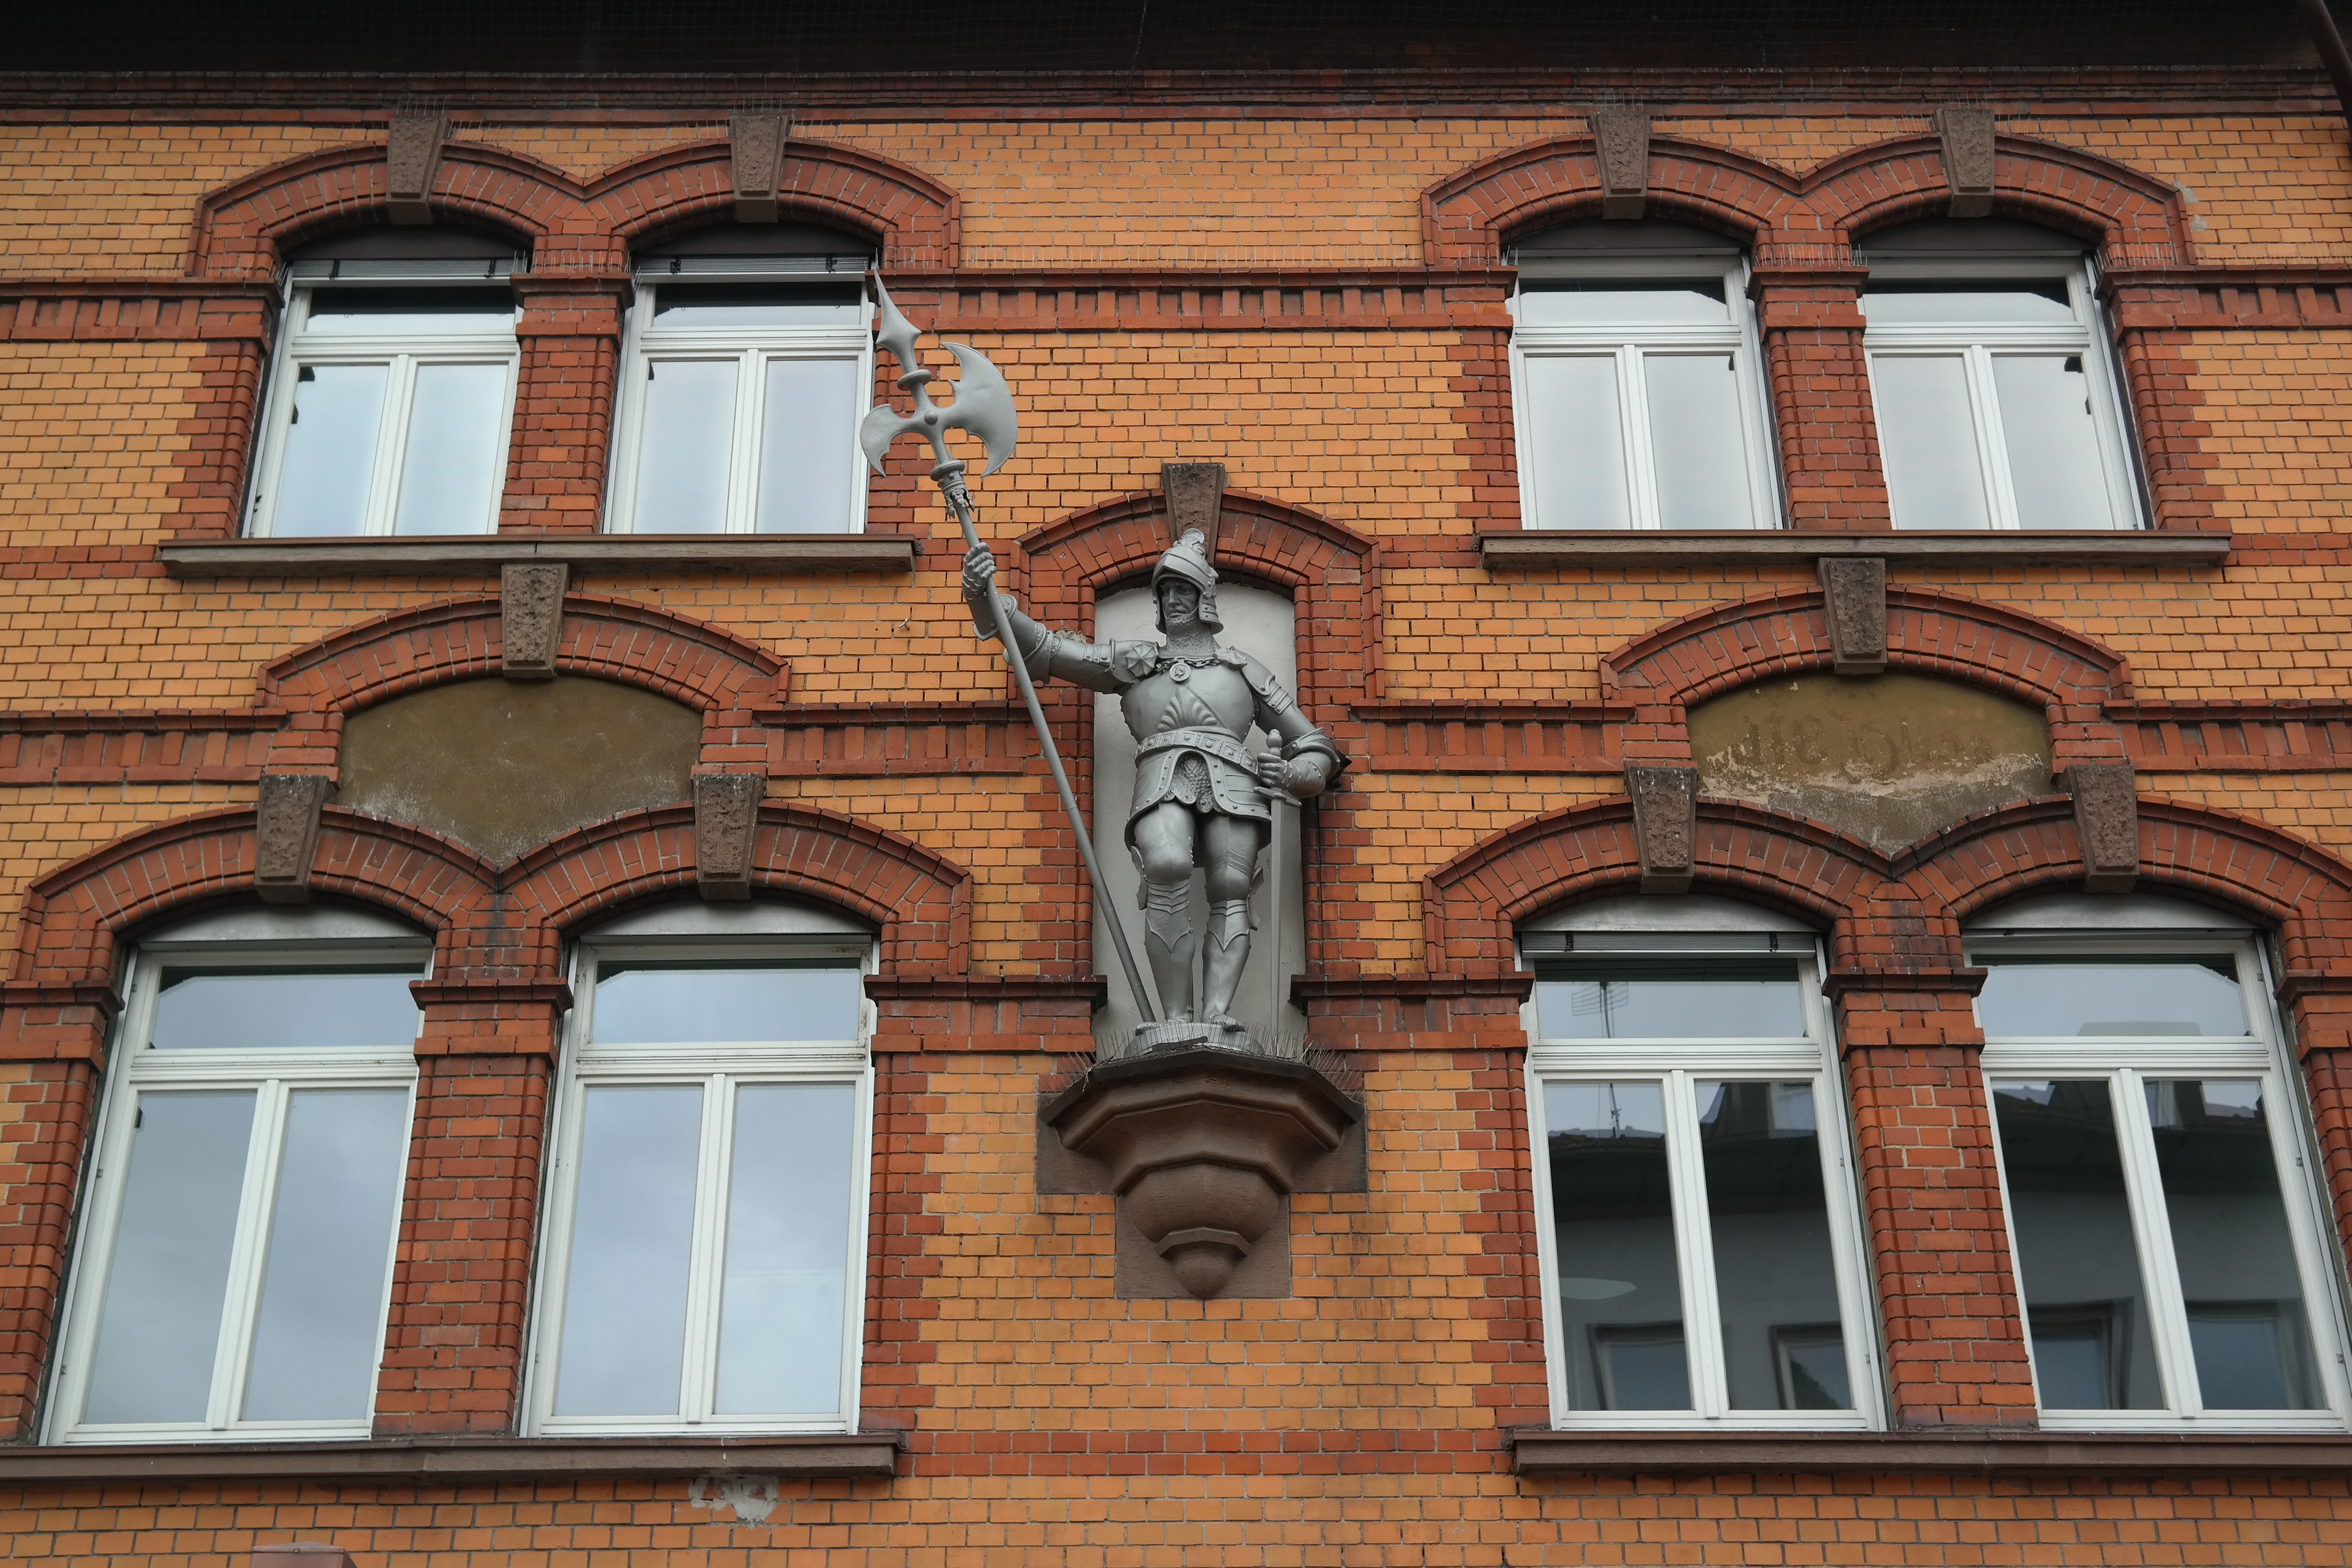
architecture, house, window, home, wall, downtown, balcony, facade, brick, knight, estate, esslingen, window covering